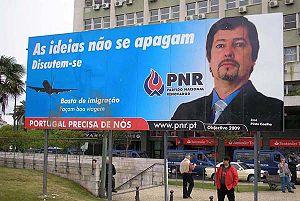
Le Parti national rénovateur est un parti politique portugais nationaliste d'extrême droite. Il a comme slogans « Travail et nation » et « Le Portugal aux Portugais ».